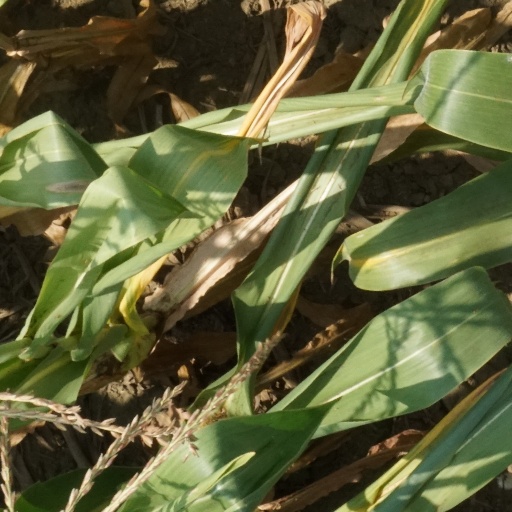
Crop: maize; corn